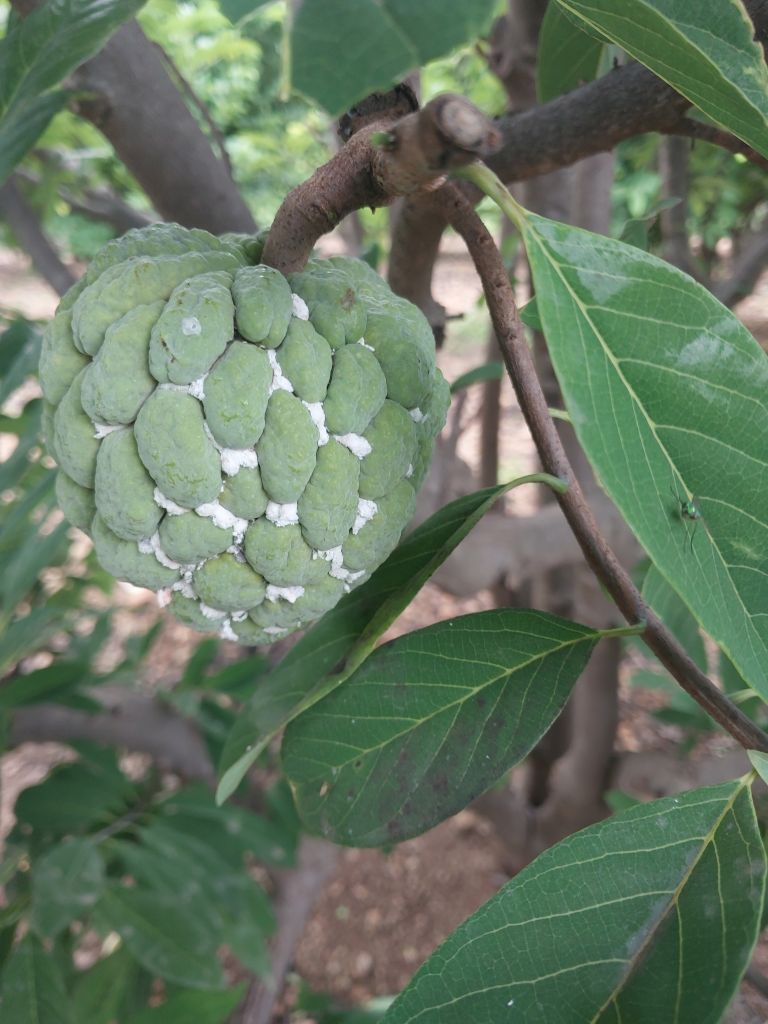
Disease label: Mealy Bug